1st South African Infantry Division

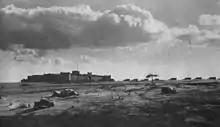
Mega Fort, prior to the attack. 1941

Having two salients extending into Ethiopia, Cunningham and Brink decided to consolidate and to secure their lines of supply in face of the oncoming rainy season which would make the Chalbi desert impassable. The key to supply in the area were the towns of Mega and Moyale, overlooking the two major roads into Abyssinia from Kenya. These were to be taken in a two brigade assault, by first attacking Mega (Map 1: Point 2) and then Moyale (Map 1: Point 3).